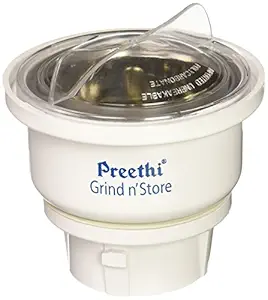
Preethi MGA-502 0.4-Litre Grind and Store Jar (White)
Category: Home&Kitchen
Price: 635 (list price: 635)
Rating: 4.3 (4,570 ratings)
About this product: Country of Origin: India|Capacity: 0.4 liters, Material: Poly Steel|Machine ground and polished blades for quick grinding|Includes: Jar (0.4 liters) and Transparent lid|High grade nylon couplers for smooth trouble free usage+^+Warranty: 1 year on product+^+High grade stainless steel jars and blade